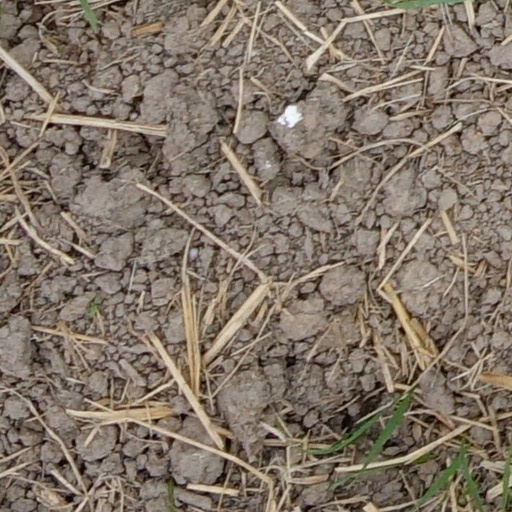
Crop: wheat